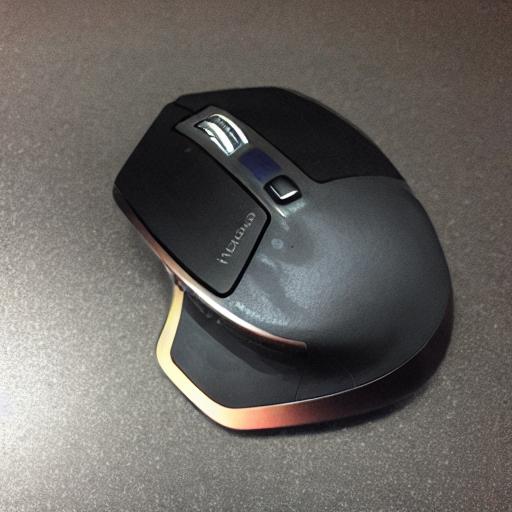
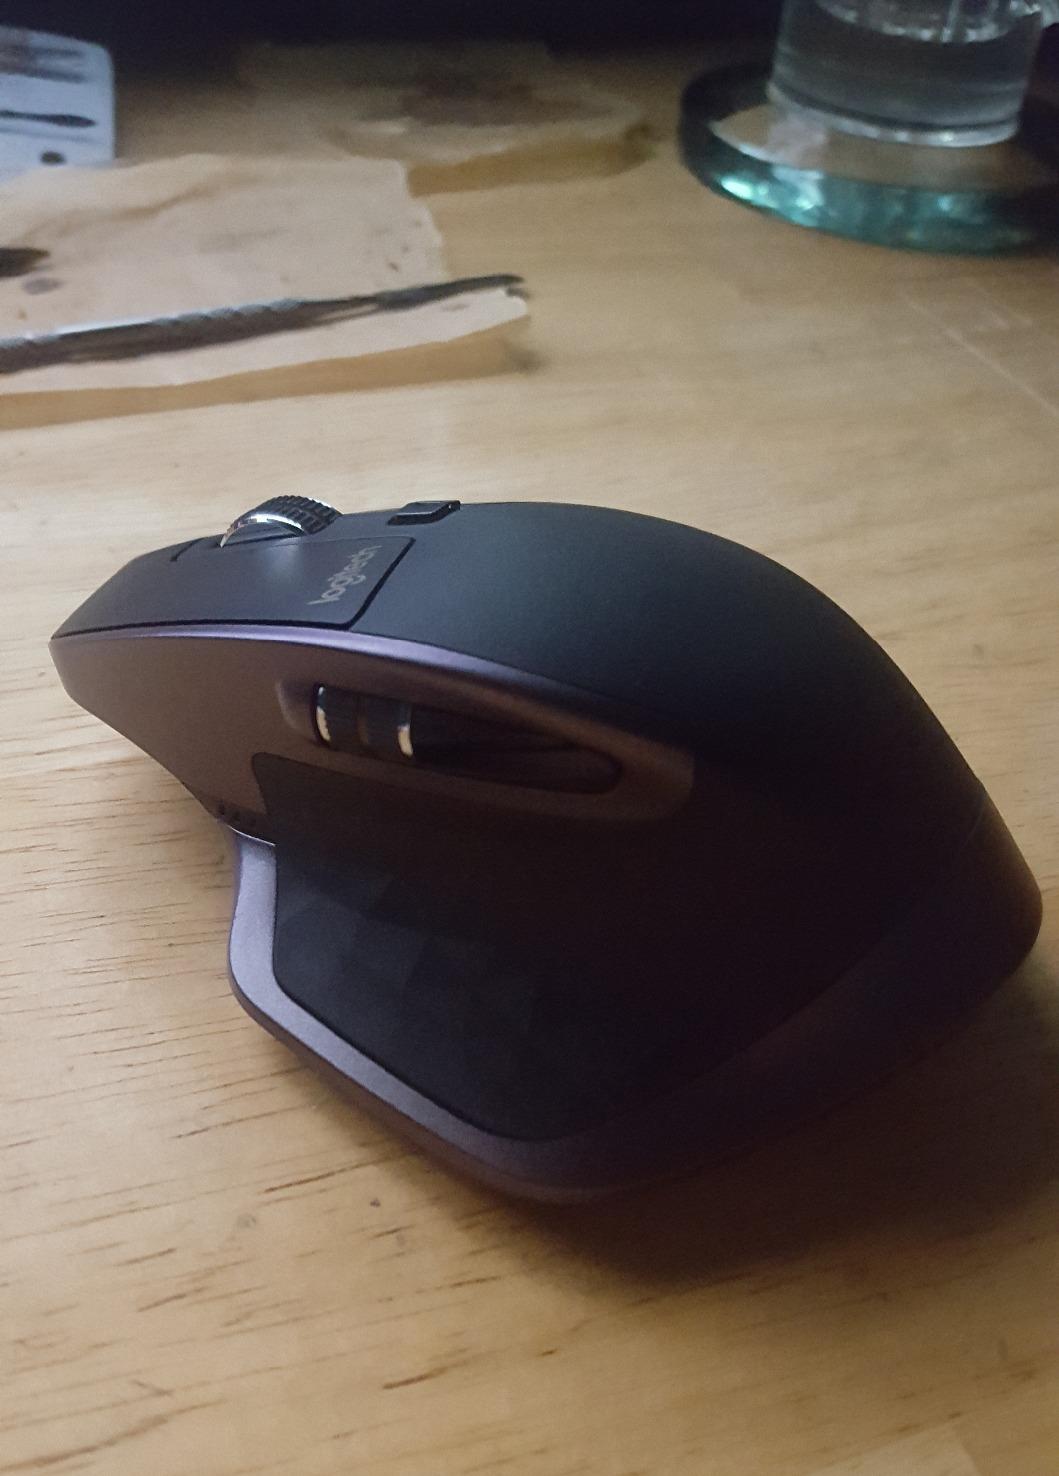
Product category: mouse
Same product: no